Tonbridge Angels F.C.

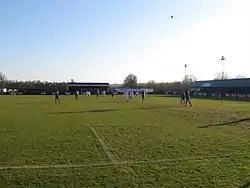
The Longmead Stadium from the Jack Maddams Stand. The West Stand is on the right.

The club plays their home games at Longmead Stadium, Darenth Avenue, Tonbridge TN10 3JF. The stadium has a capacity of 3,000 people. Covered terraces are in place behind each goal, which were named after the Mezzanine Floor Company who helped build them.